Sara Ward Conley

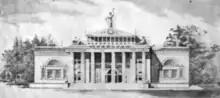
The Woman's Building at the Tennessee Centennial and International Exposition, 1896, designed by Sara Ward Conley.

Ward painted society portraits in Nashville. She also taught art as director of Ward-Conley Studios. In 1896 she designed the large two-story Woman's Building at the Tennessee Centennial and International Exposition, modeled on Andrew Jackson's Nashville home, the Hermitage. She also chaired the Fine Arts Committee that chose art for display at the exposition. "Her plans for the Woman's Building were selected by the judges without a dissenting voice," according to a report at the time.